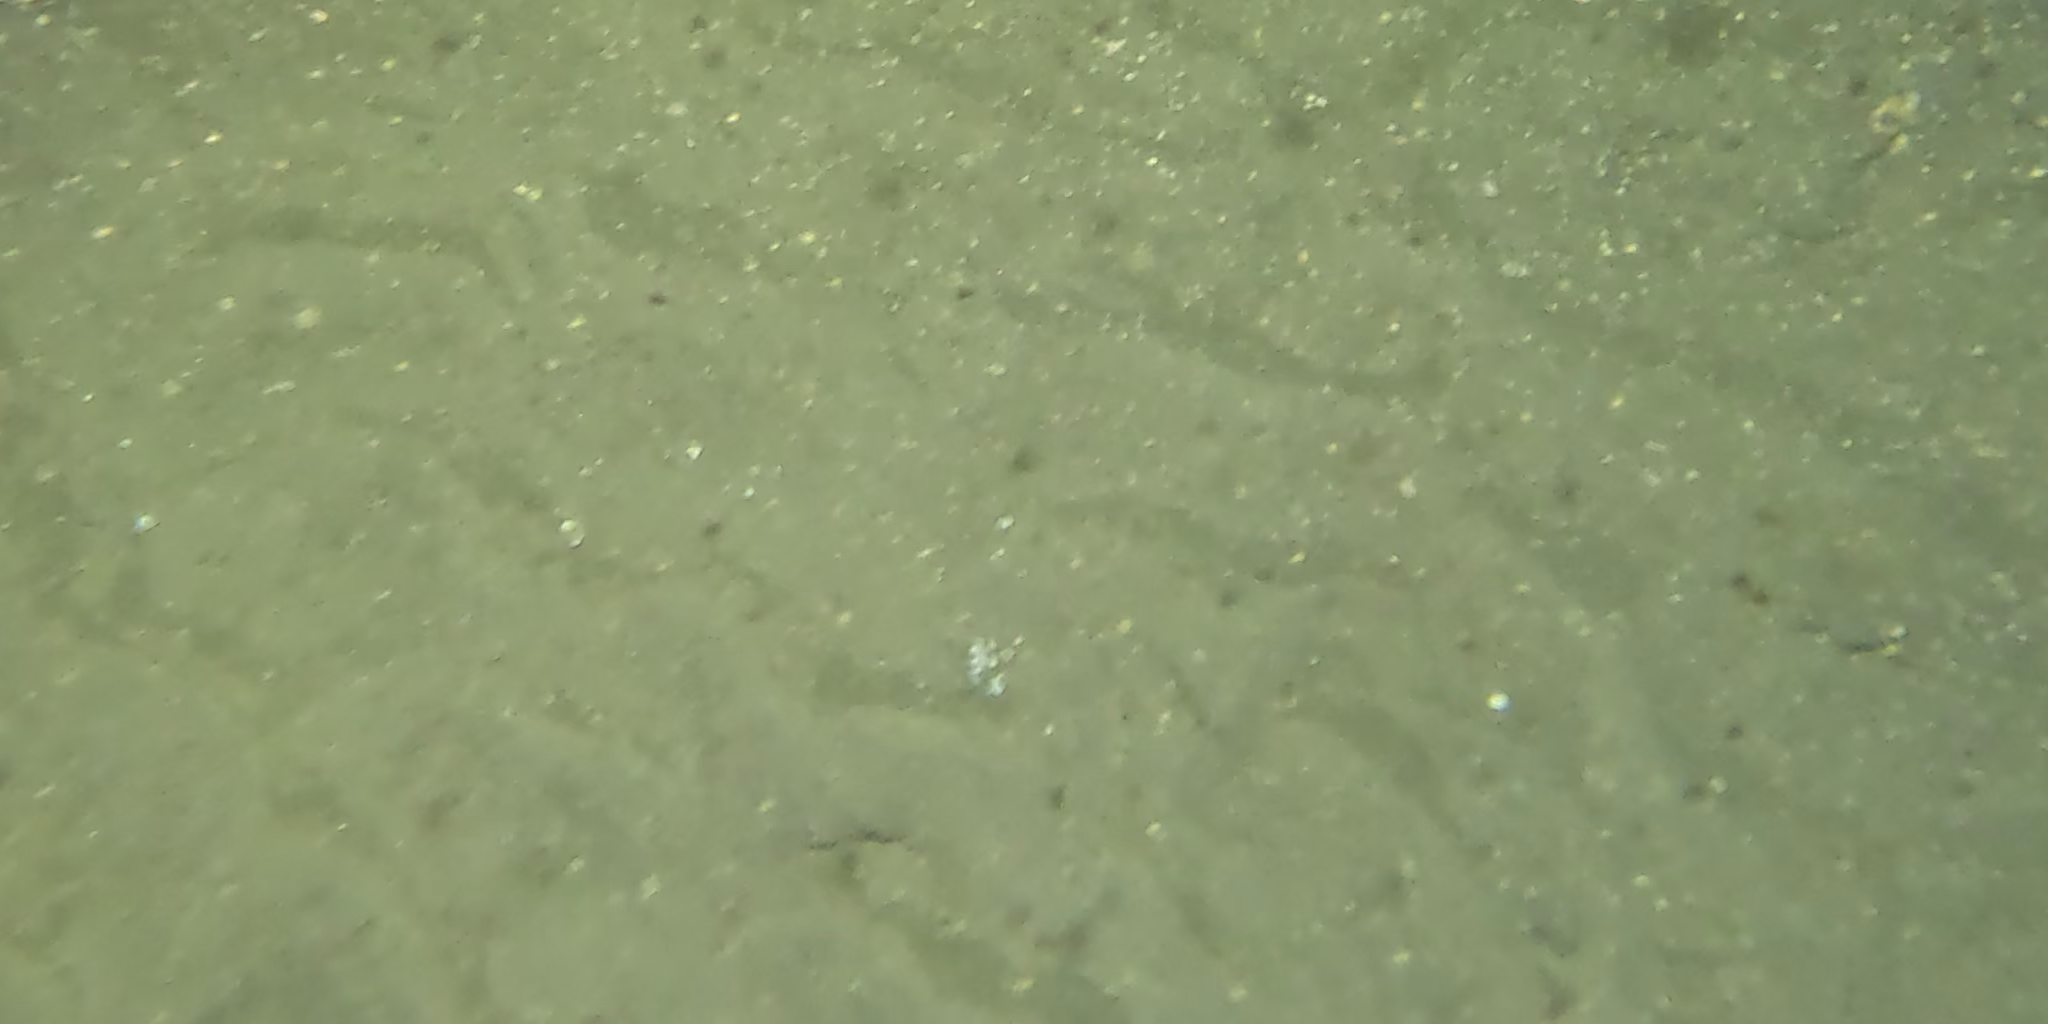
Seabed habitat: sand